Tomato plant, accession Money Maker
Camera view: tilt-top (135 deg); turntable rotation: 30 degrees
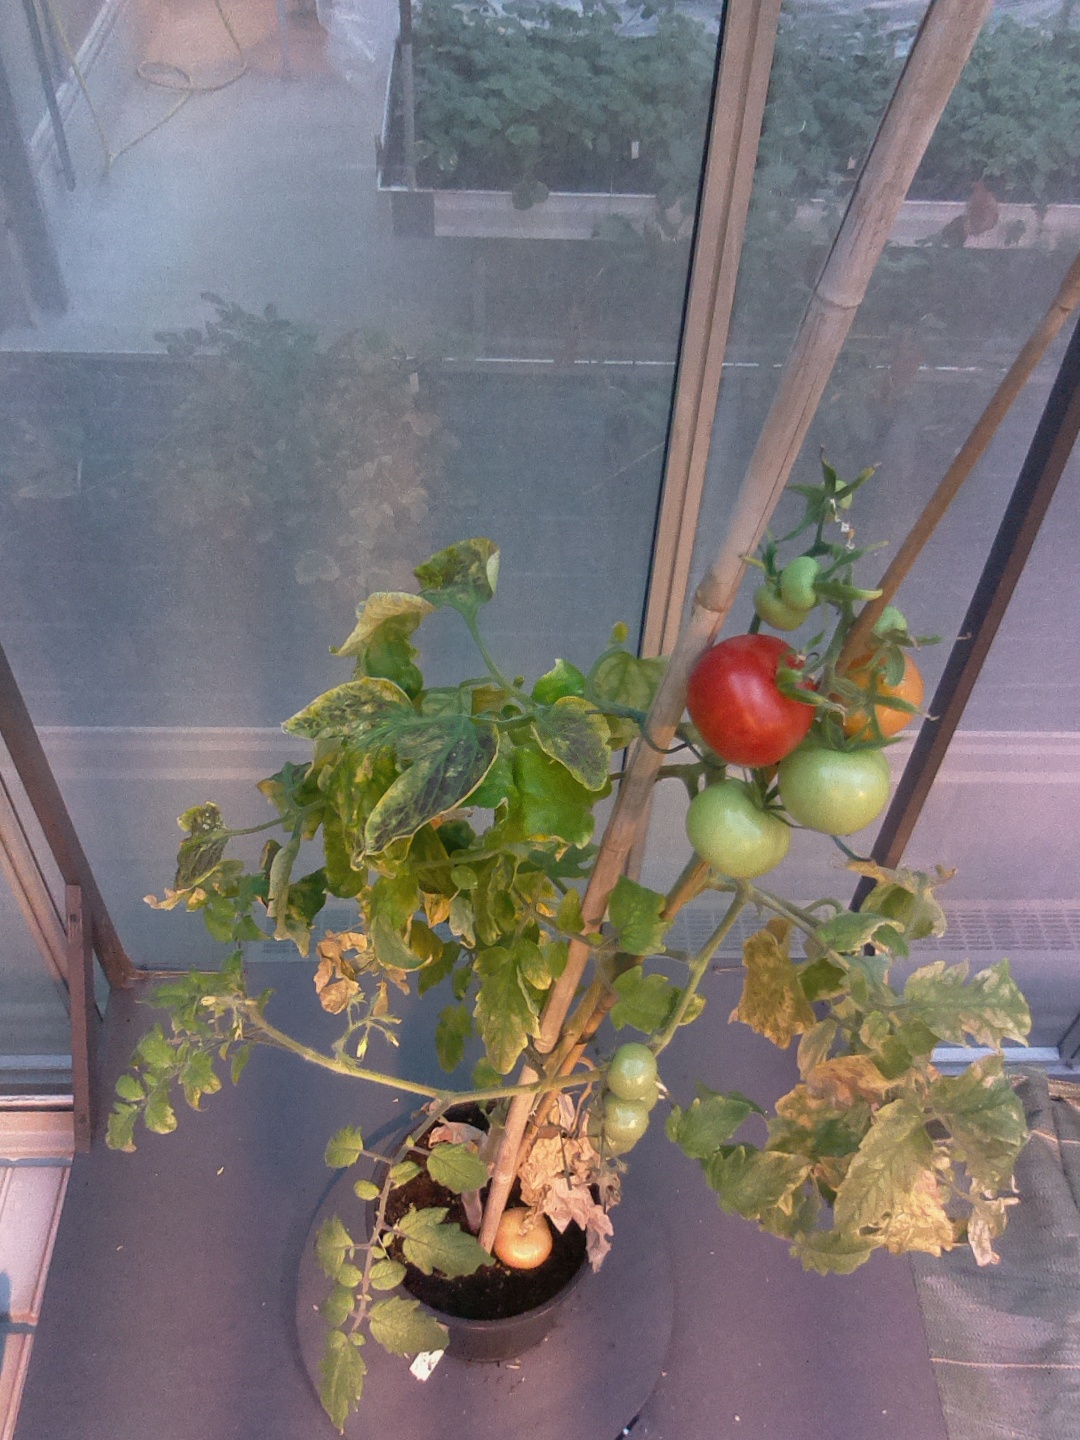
BBCH growth stage 81: 10%-20% of fruits show typical fully ripe color